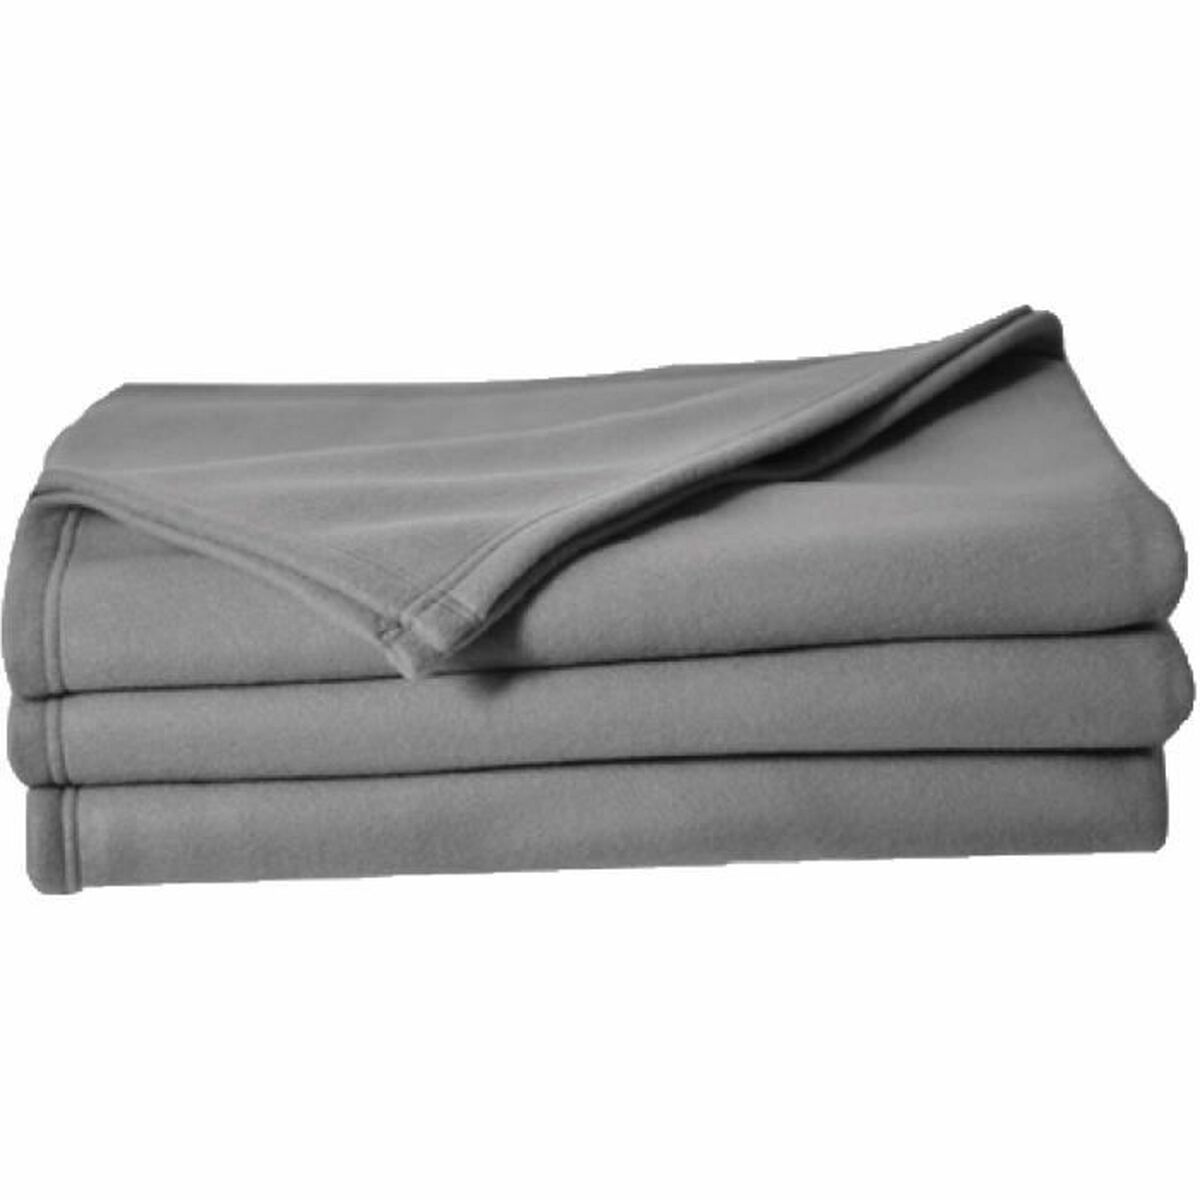
Couverture Toison D'or 220 x 240 cm
Si vous aimez prendre soin de chaque détail de votre maison et d'être à la dernière mode en matière de produits qui vous rendront la vie plus facile, achetez Couverture Toison D'or 220 x 240 cm au meilleur prix. Type: Couverture Composition: 100 % polyester Dimensions approx.: 220 x 240 cm Caractéristiques: Lavable en machine Instructions de lavage: Adapté au sèche-linge General Product Safety Regulations information: Centre Commercial La Toison d'Or Rue de la Toison d'Or, Dijon, France, 21000 21000 - Dijon +33380457900 contact@toisondor.com https://www.latoisondor.com
Brand: Toison D'or
Category: Home & Garden > Linens & Bedding > Bedding > Blankets